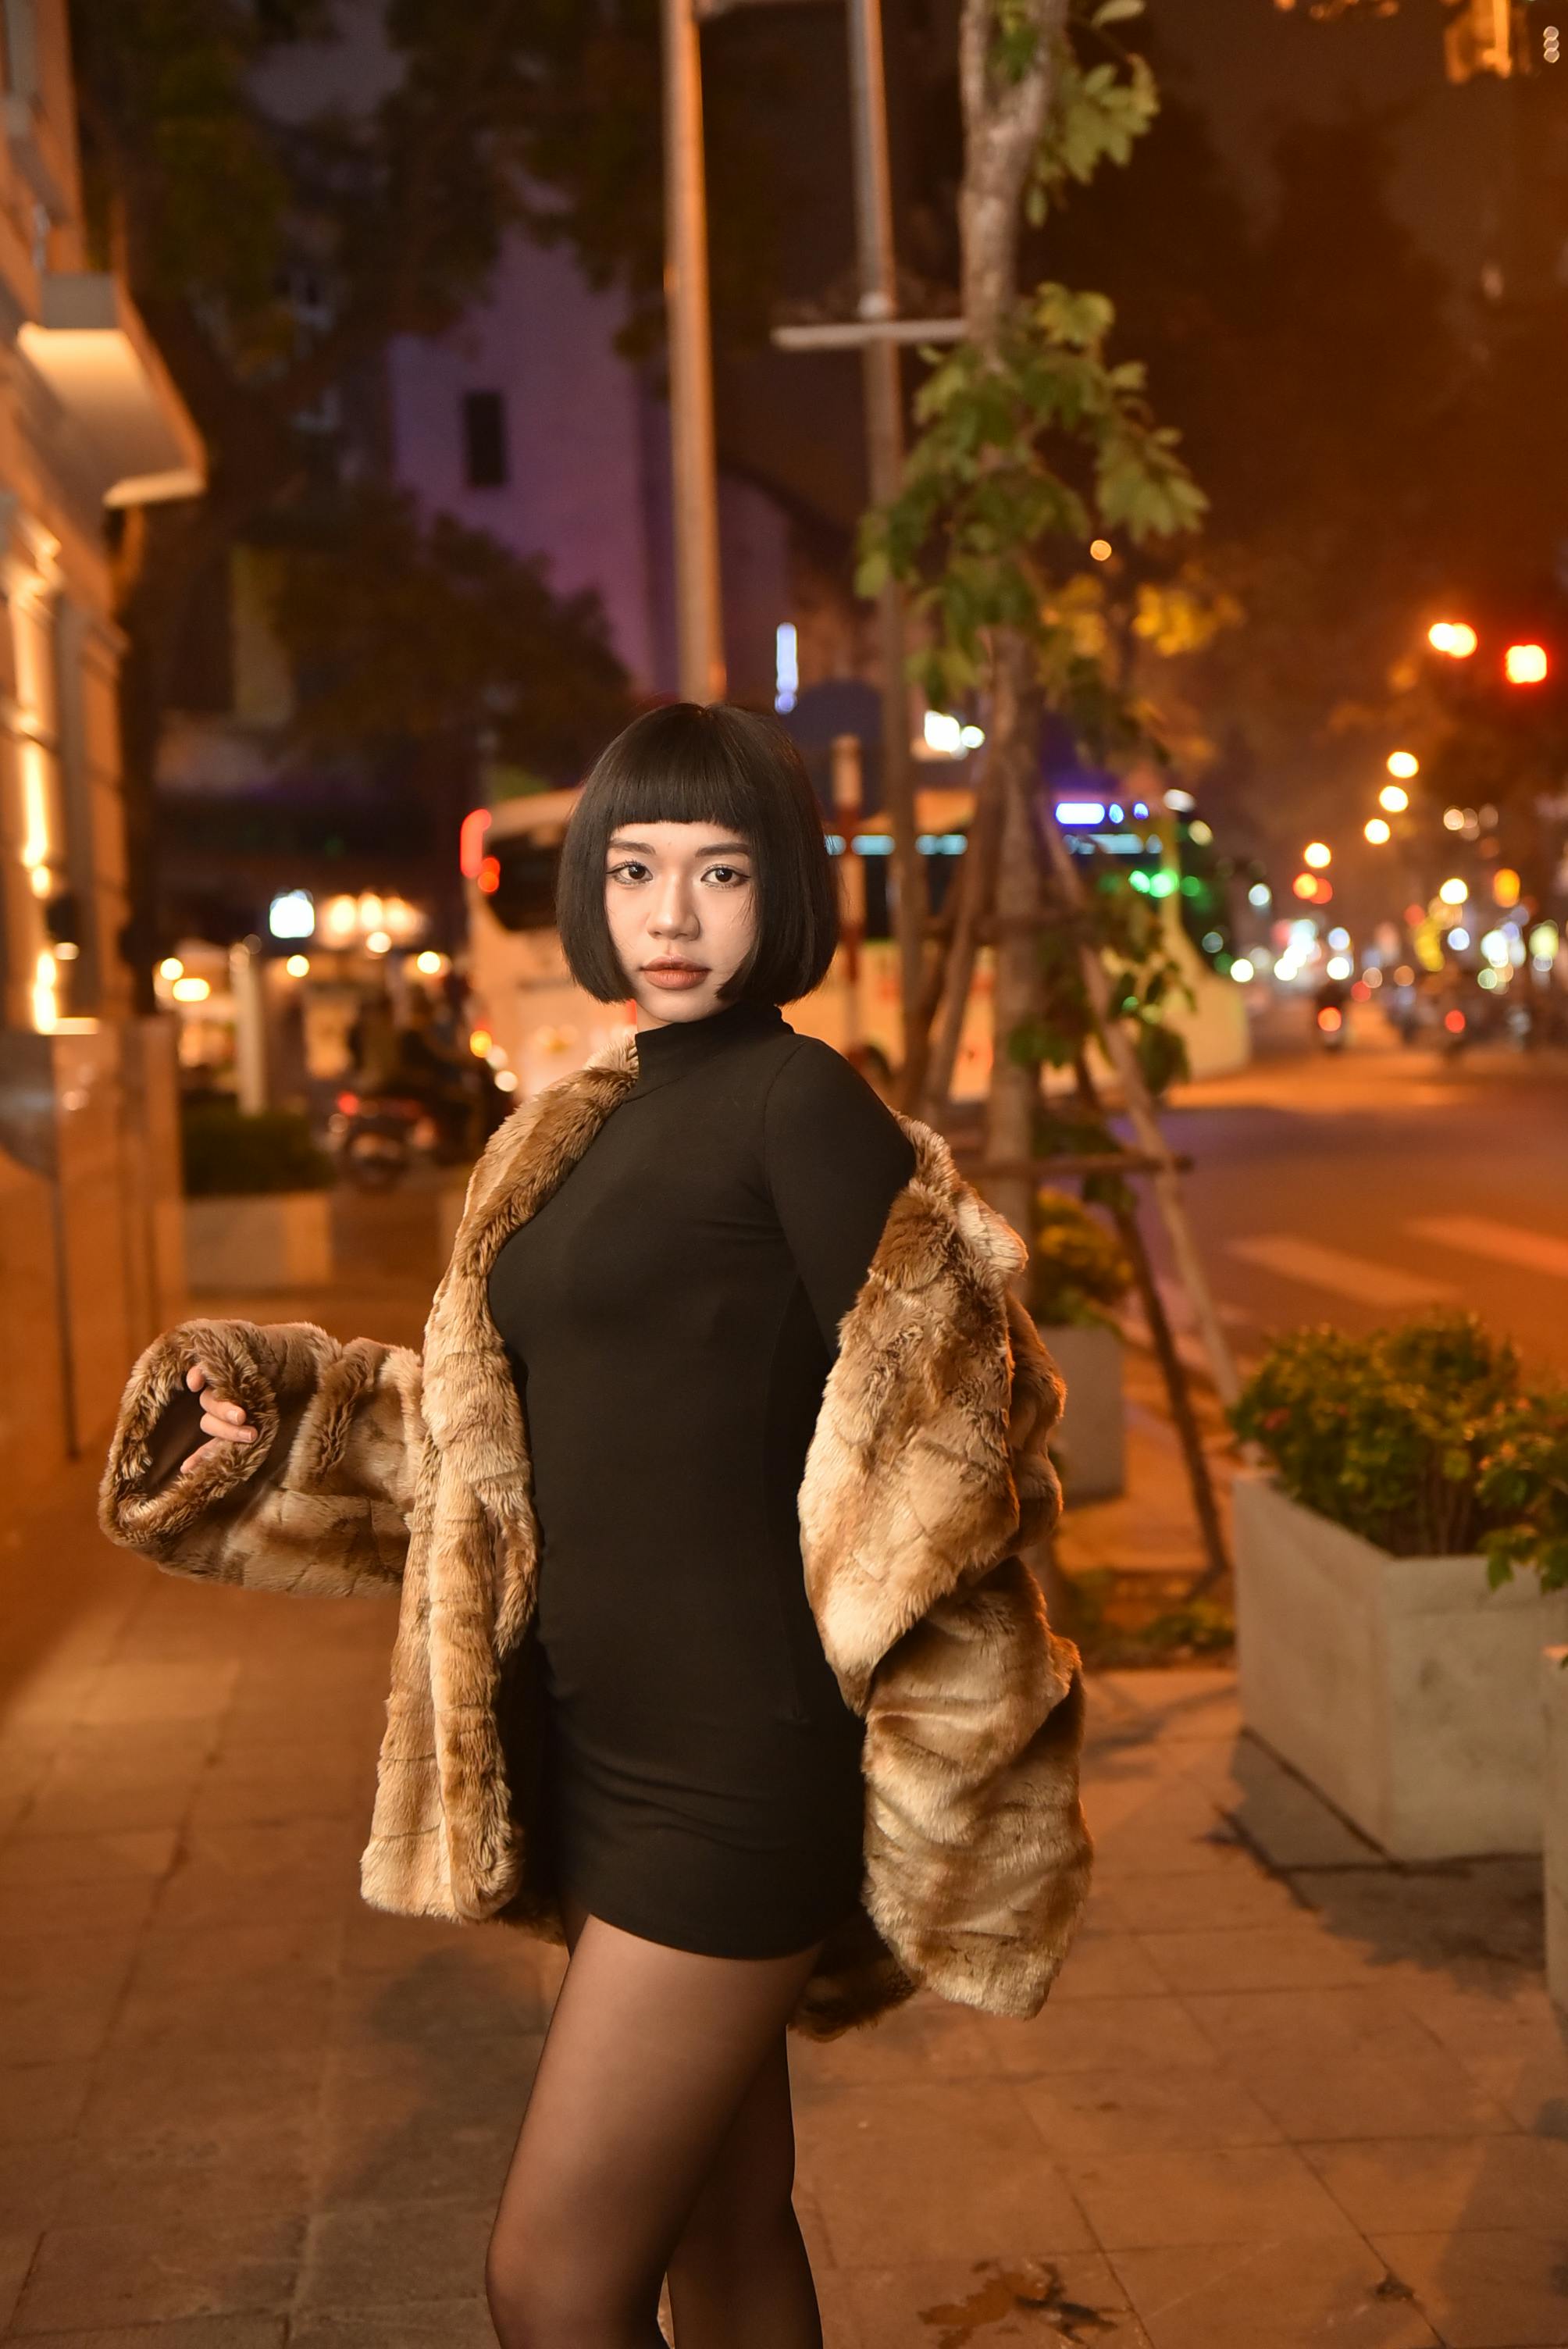
woman, beauty, fashion, black, fur clothing, fur, model, long hair, fashion model, photo shoot, animal product, makeover